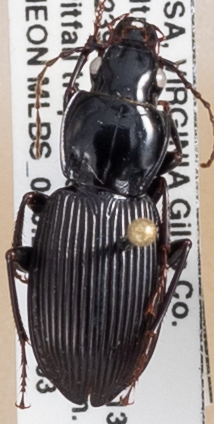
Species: Pterostichus coracinus
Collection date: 2018-07-03
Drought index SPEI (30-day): -0.916
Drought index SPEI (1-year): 0.42
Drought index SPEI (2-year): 0.406